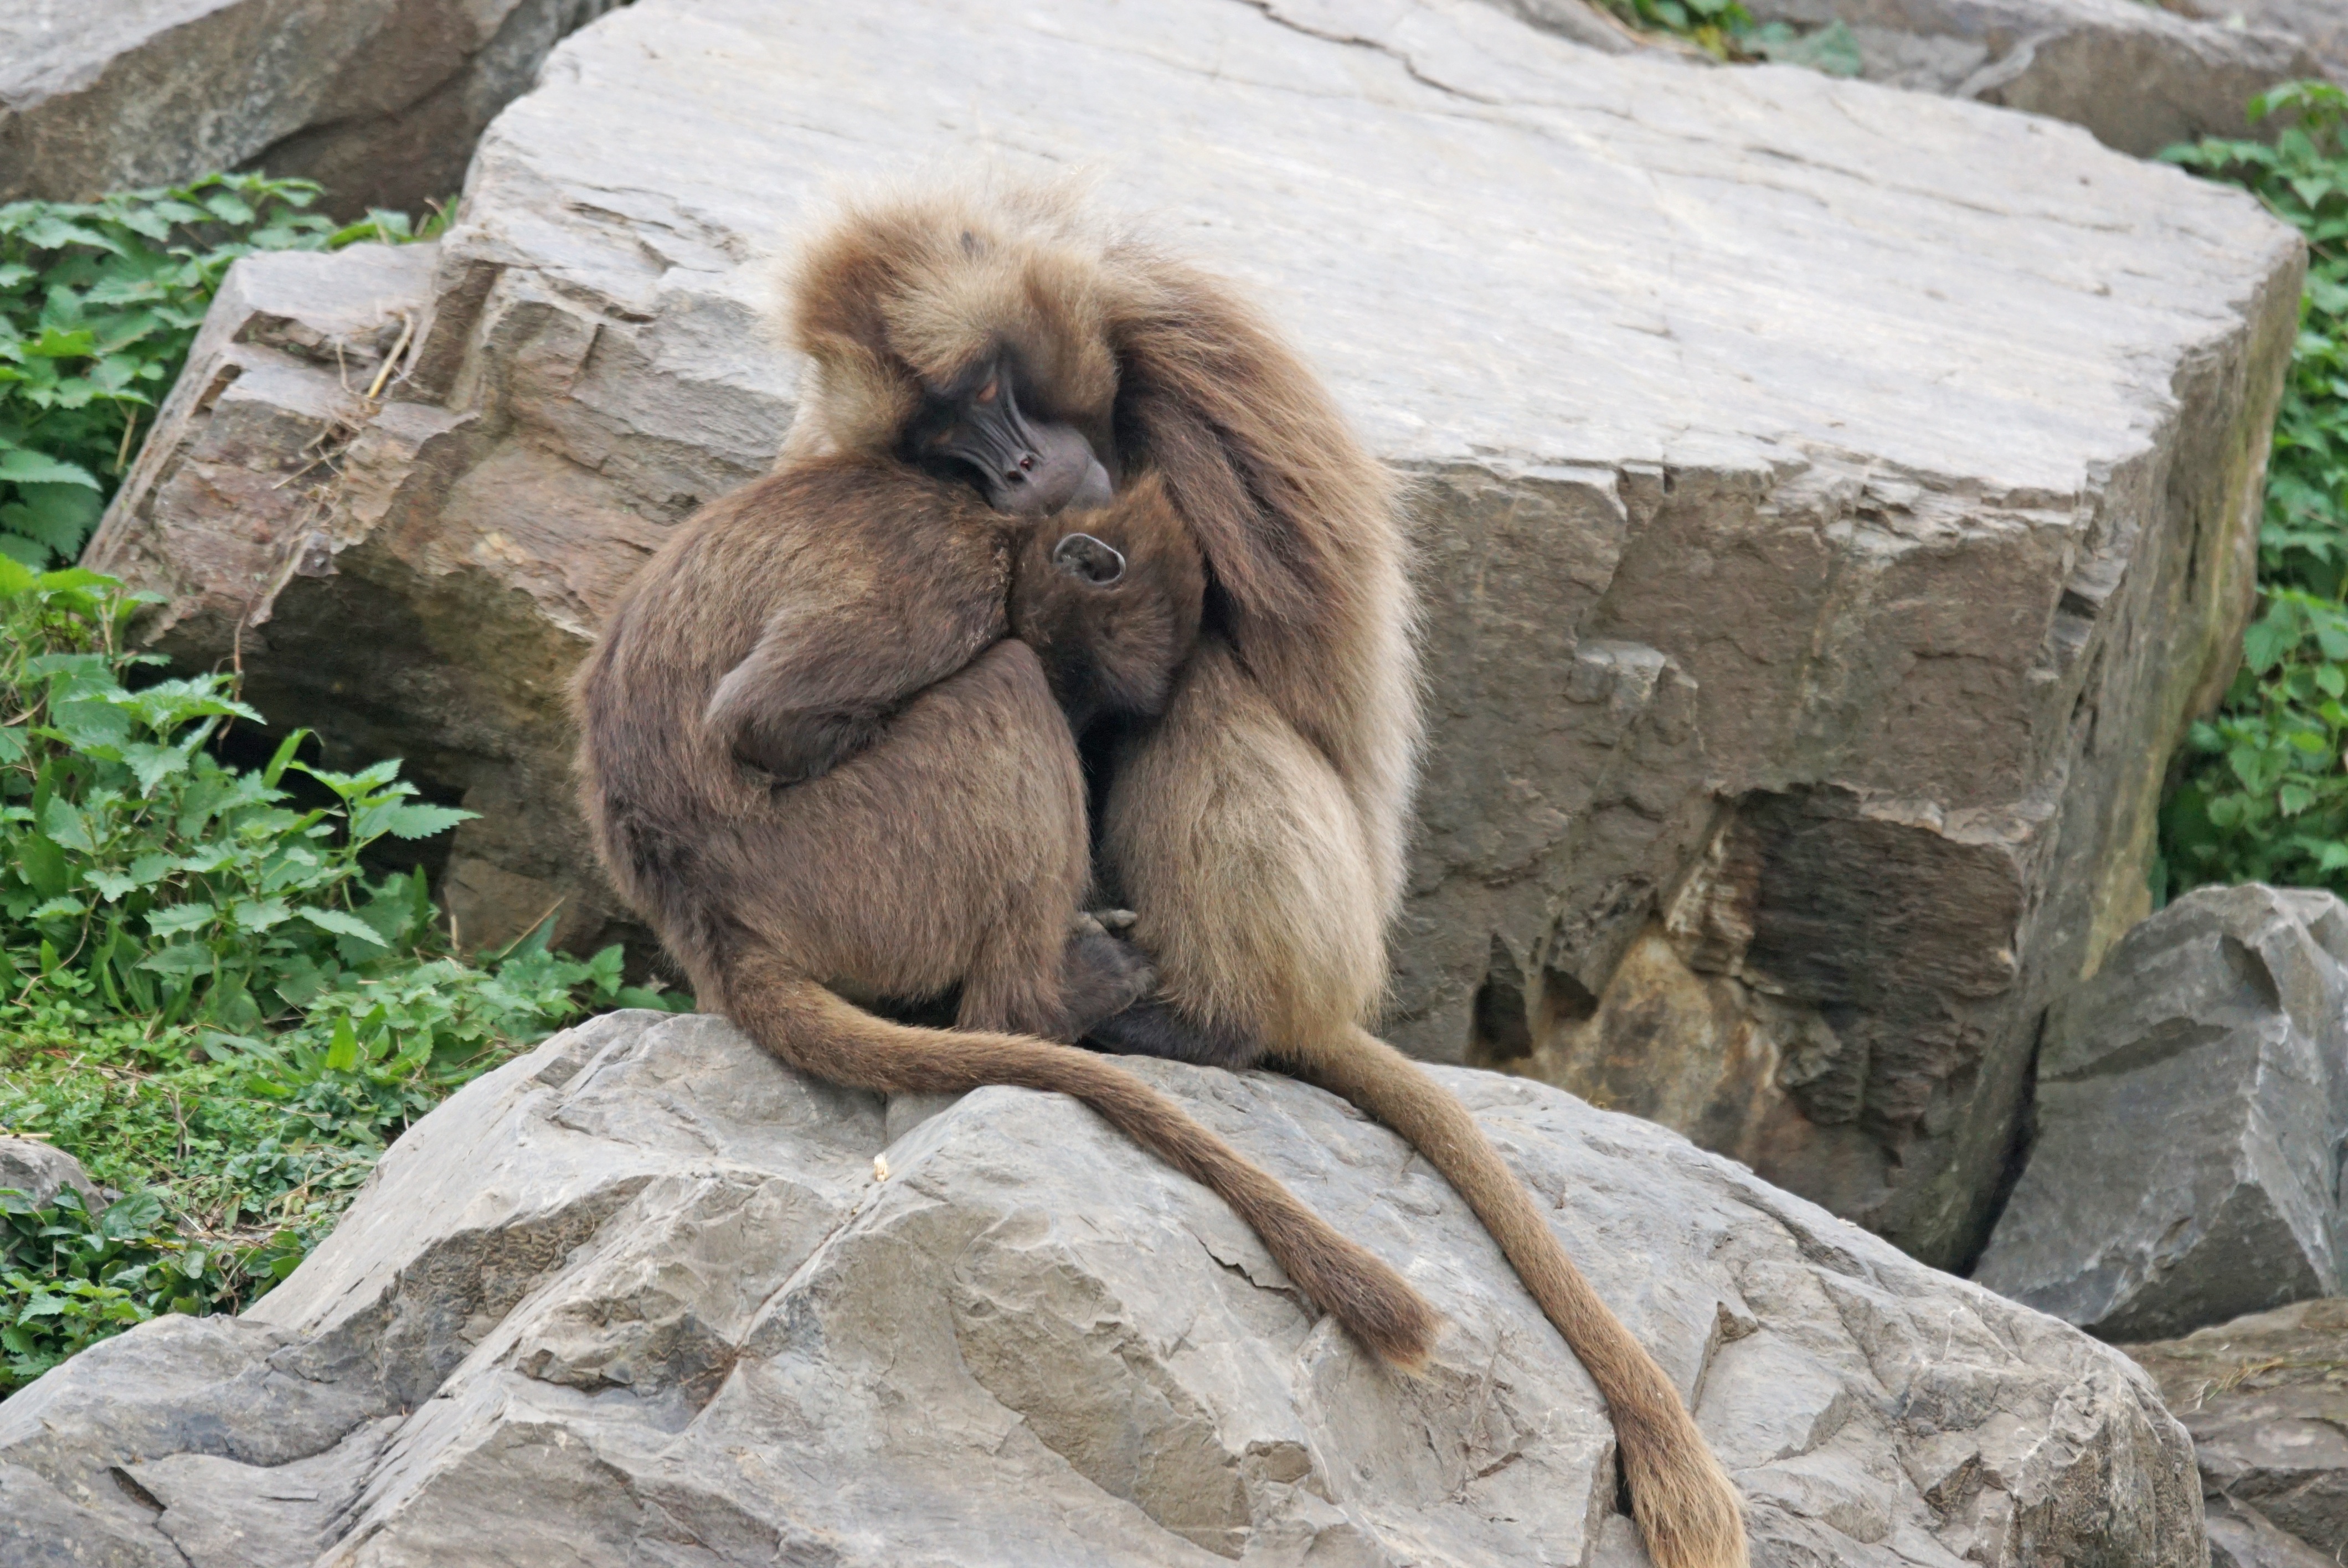
cold, warm, recreation, wildlife, zoo, mammal, fauna, primate, pair, primates, macaque, old world monkey, outdoor recreation, dscheladas, dog breed group